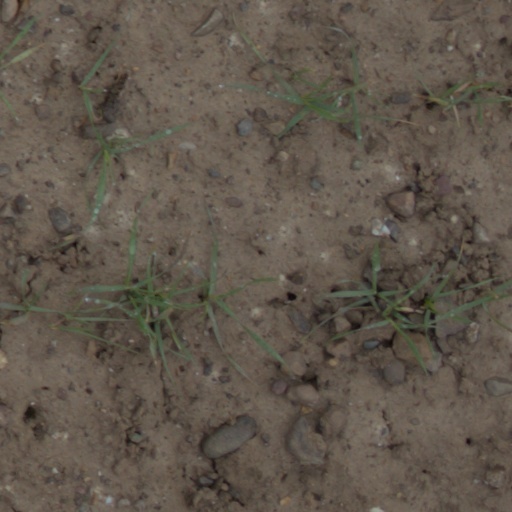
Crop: wheat